2016 Australian federal election

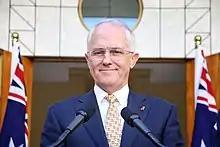
Prime Minister Malcolm Turnbull in March 2016

On 21 March 2016, Turnbull announced that the parliament would be recalled for both houses to sit on 18 April to consider for a third time the bills to reinstate the Australian Building and Construction Commission (ABCC). Turnbull also said that if the Senate failed to pass the bill, then there would be a double dissolution of parliament and an election would be held on 2 July. The delivery of the federal budget was also brought forward from 10 May to 3 May. On 18 April, the Senate once again rejected the bills to reinstate the ABCC. On 8 May Malcolm Turnbull attended Government House to advise the Governor-General to issue the writs for a double dissolution on 9 May. This confirmed the date of the election; 2 July 2016. In the weeks after 8 May, there were 132,000 additions to the electoral roll, and a total of 687,000 enrolment transactions, and it was estimated that 95% of eligible Australians were enrolled for the election, with a participation rate of those under 24 of 86.7%.